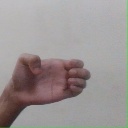
अक्षर: ख